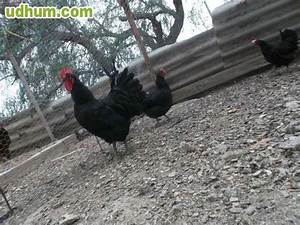
Label: chicken